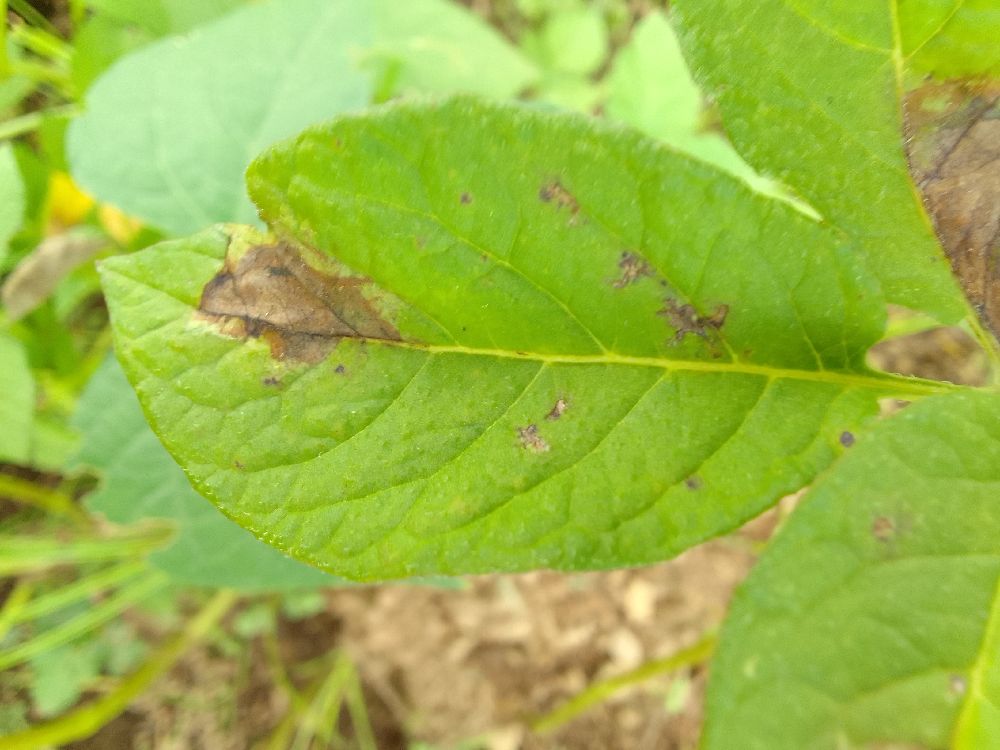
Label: Late blight